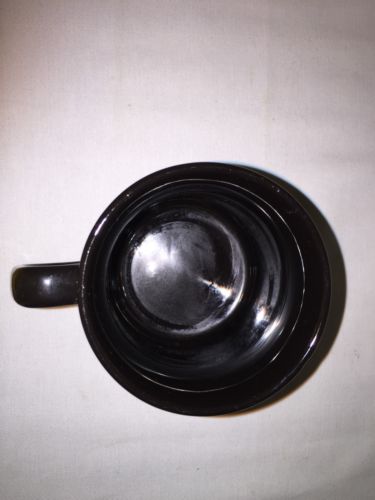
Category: mug